23rd Wing

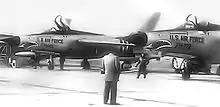
F-105Ds of the 562nd Tactical Fighter Squadron, deployed from McConnel AFB, KS to Southeast Asia (Thailand), 1965

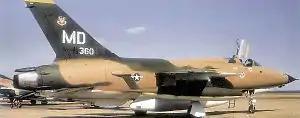
F-105F-1-RE Thunderchief, AF Serial No. 63-8360 of the 561st Tactical Fighter Squadron, McConnel AFB, Kansas – 1970. This aircraft was later converted to the F-105G "Wild Weasel" configuration. It was hit by flak over North Vietnam on 17 September 1972 and crashed at sea.

Squadron markings on the natural metal / silver lacquered aircraft included the following: 561 TFS – black/yellow checkerboarding on rudder; 562 TFS – a red, white and black "sharkmouth" on the nose of the aircraft; 563rd Squadron red and white stripes on the rudder, wingtips and stabilizers with a white band on the top of the vertical fin.